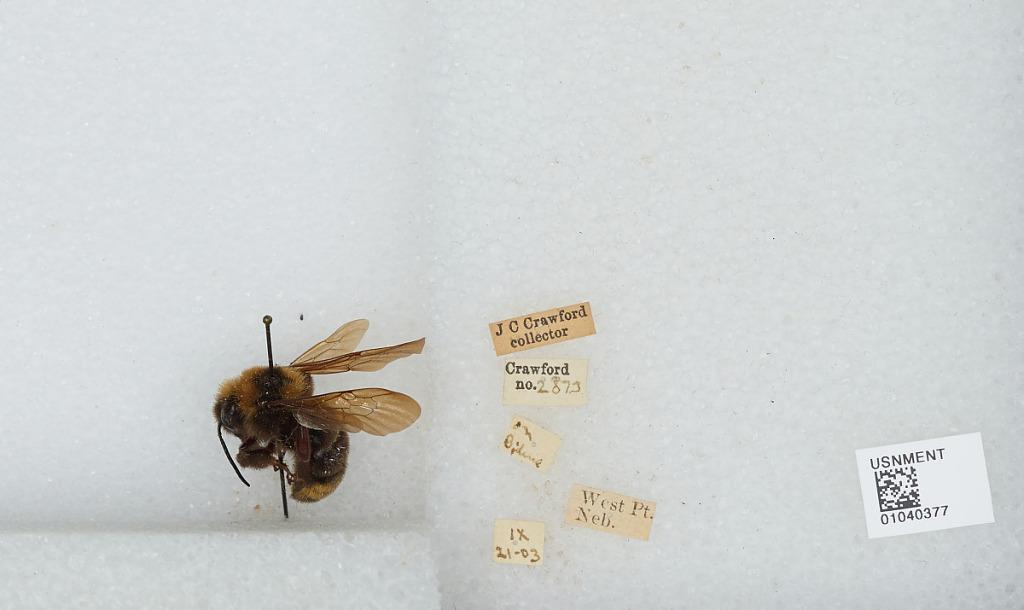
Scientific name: Bombus (Psithyrus) variabilis (Cresson)
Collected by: J. Crawford
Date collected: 1903-9-21
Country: United States
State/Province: Nebraska
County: Cuming
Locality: West Point
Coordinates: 41.8397, -96.7114